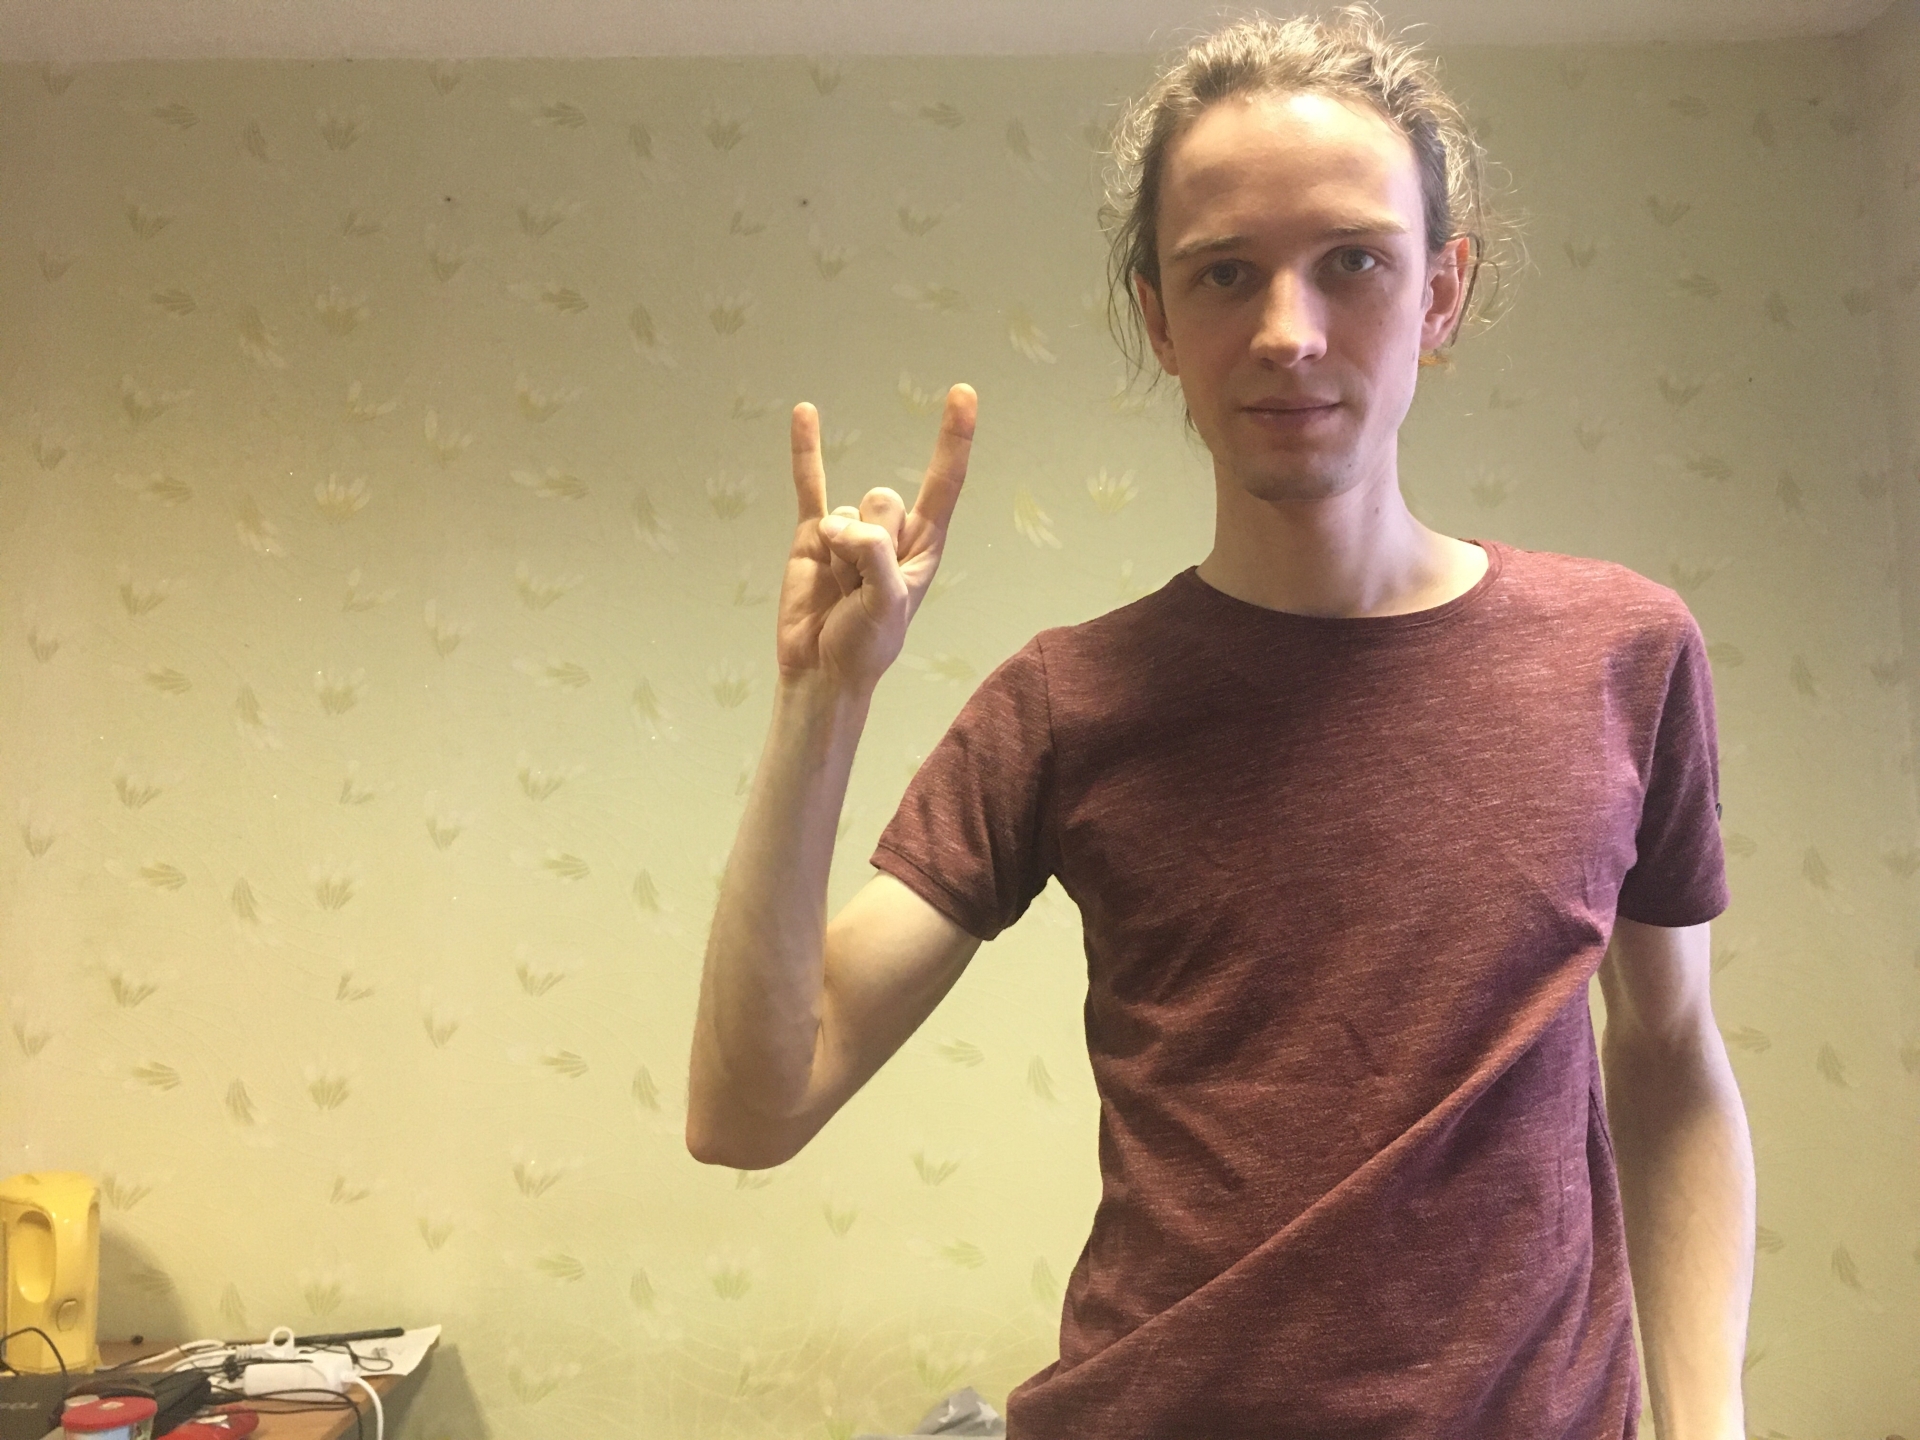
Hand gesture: rock